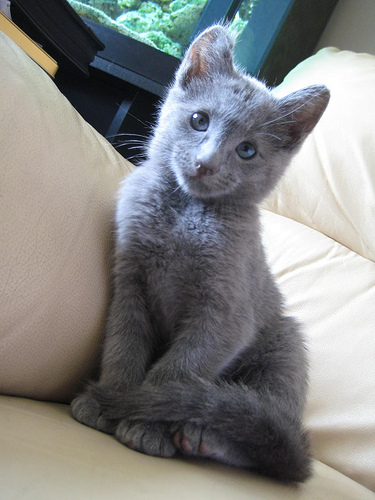
Animal: cat
Breed: russian_blue